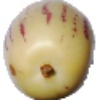
Label: Pepino 1